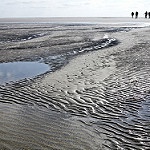
Scene: Outdoor